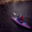
Label: ship